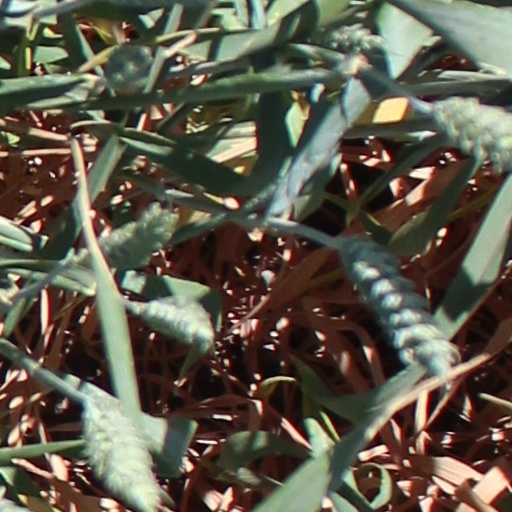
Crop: wheat